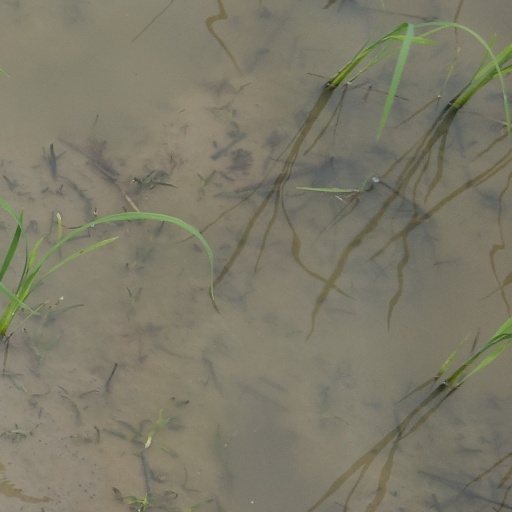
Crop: rice